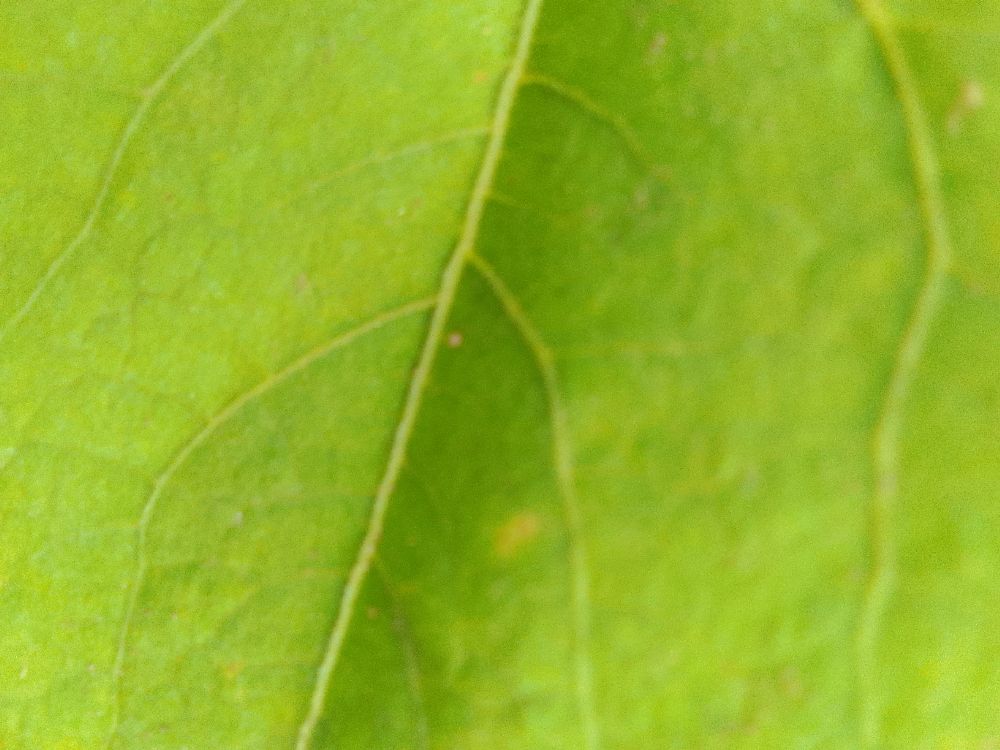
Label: healthy